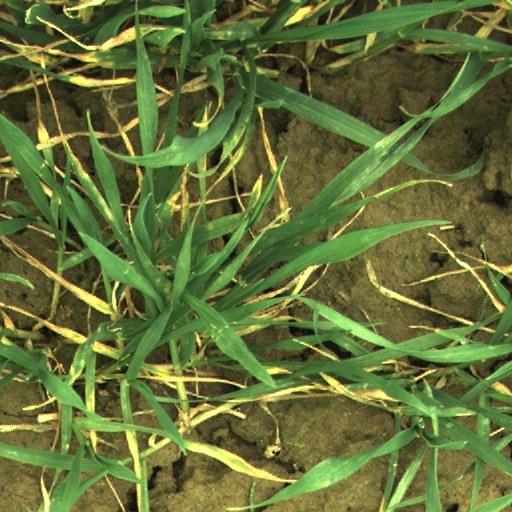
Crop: wheat